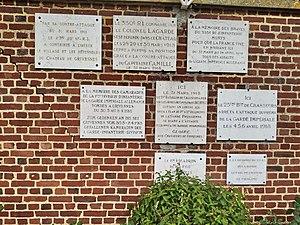
Grivesnes - Monument aux morts
Grivesnes est une commune française située dans le département de la Somme, en région Hauts-de-France.